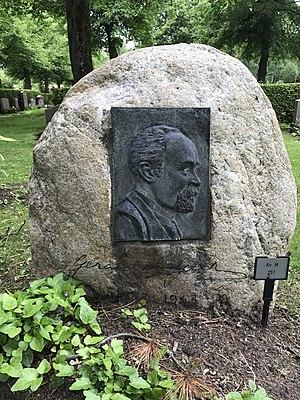
Gerard Jakob de Geer est un géologue suédois, né le 2 octobre 1858 à Stockholm et mort le 23 juillet 1943.